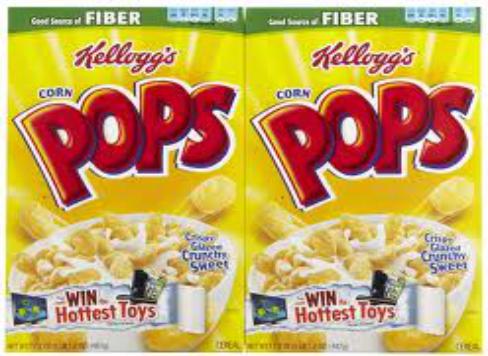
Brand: Corn Pops
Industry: Food